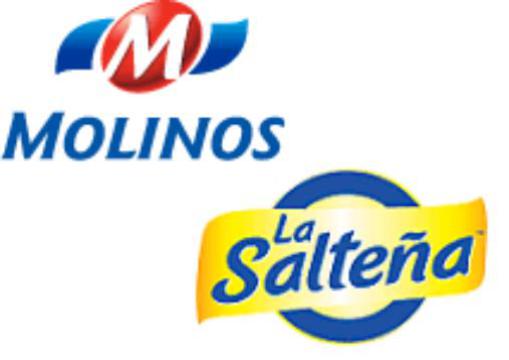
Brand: la saltena
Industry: Food